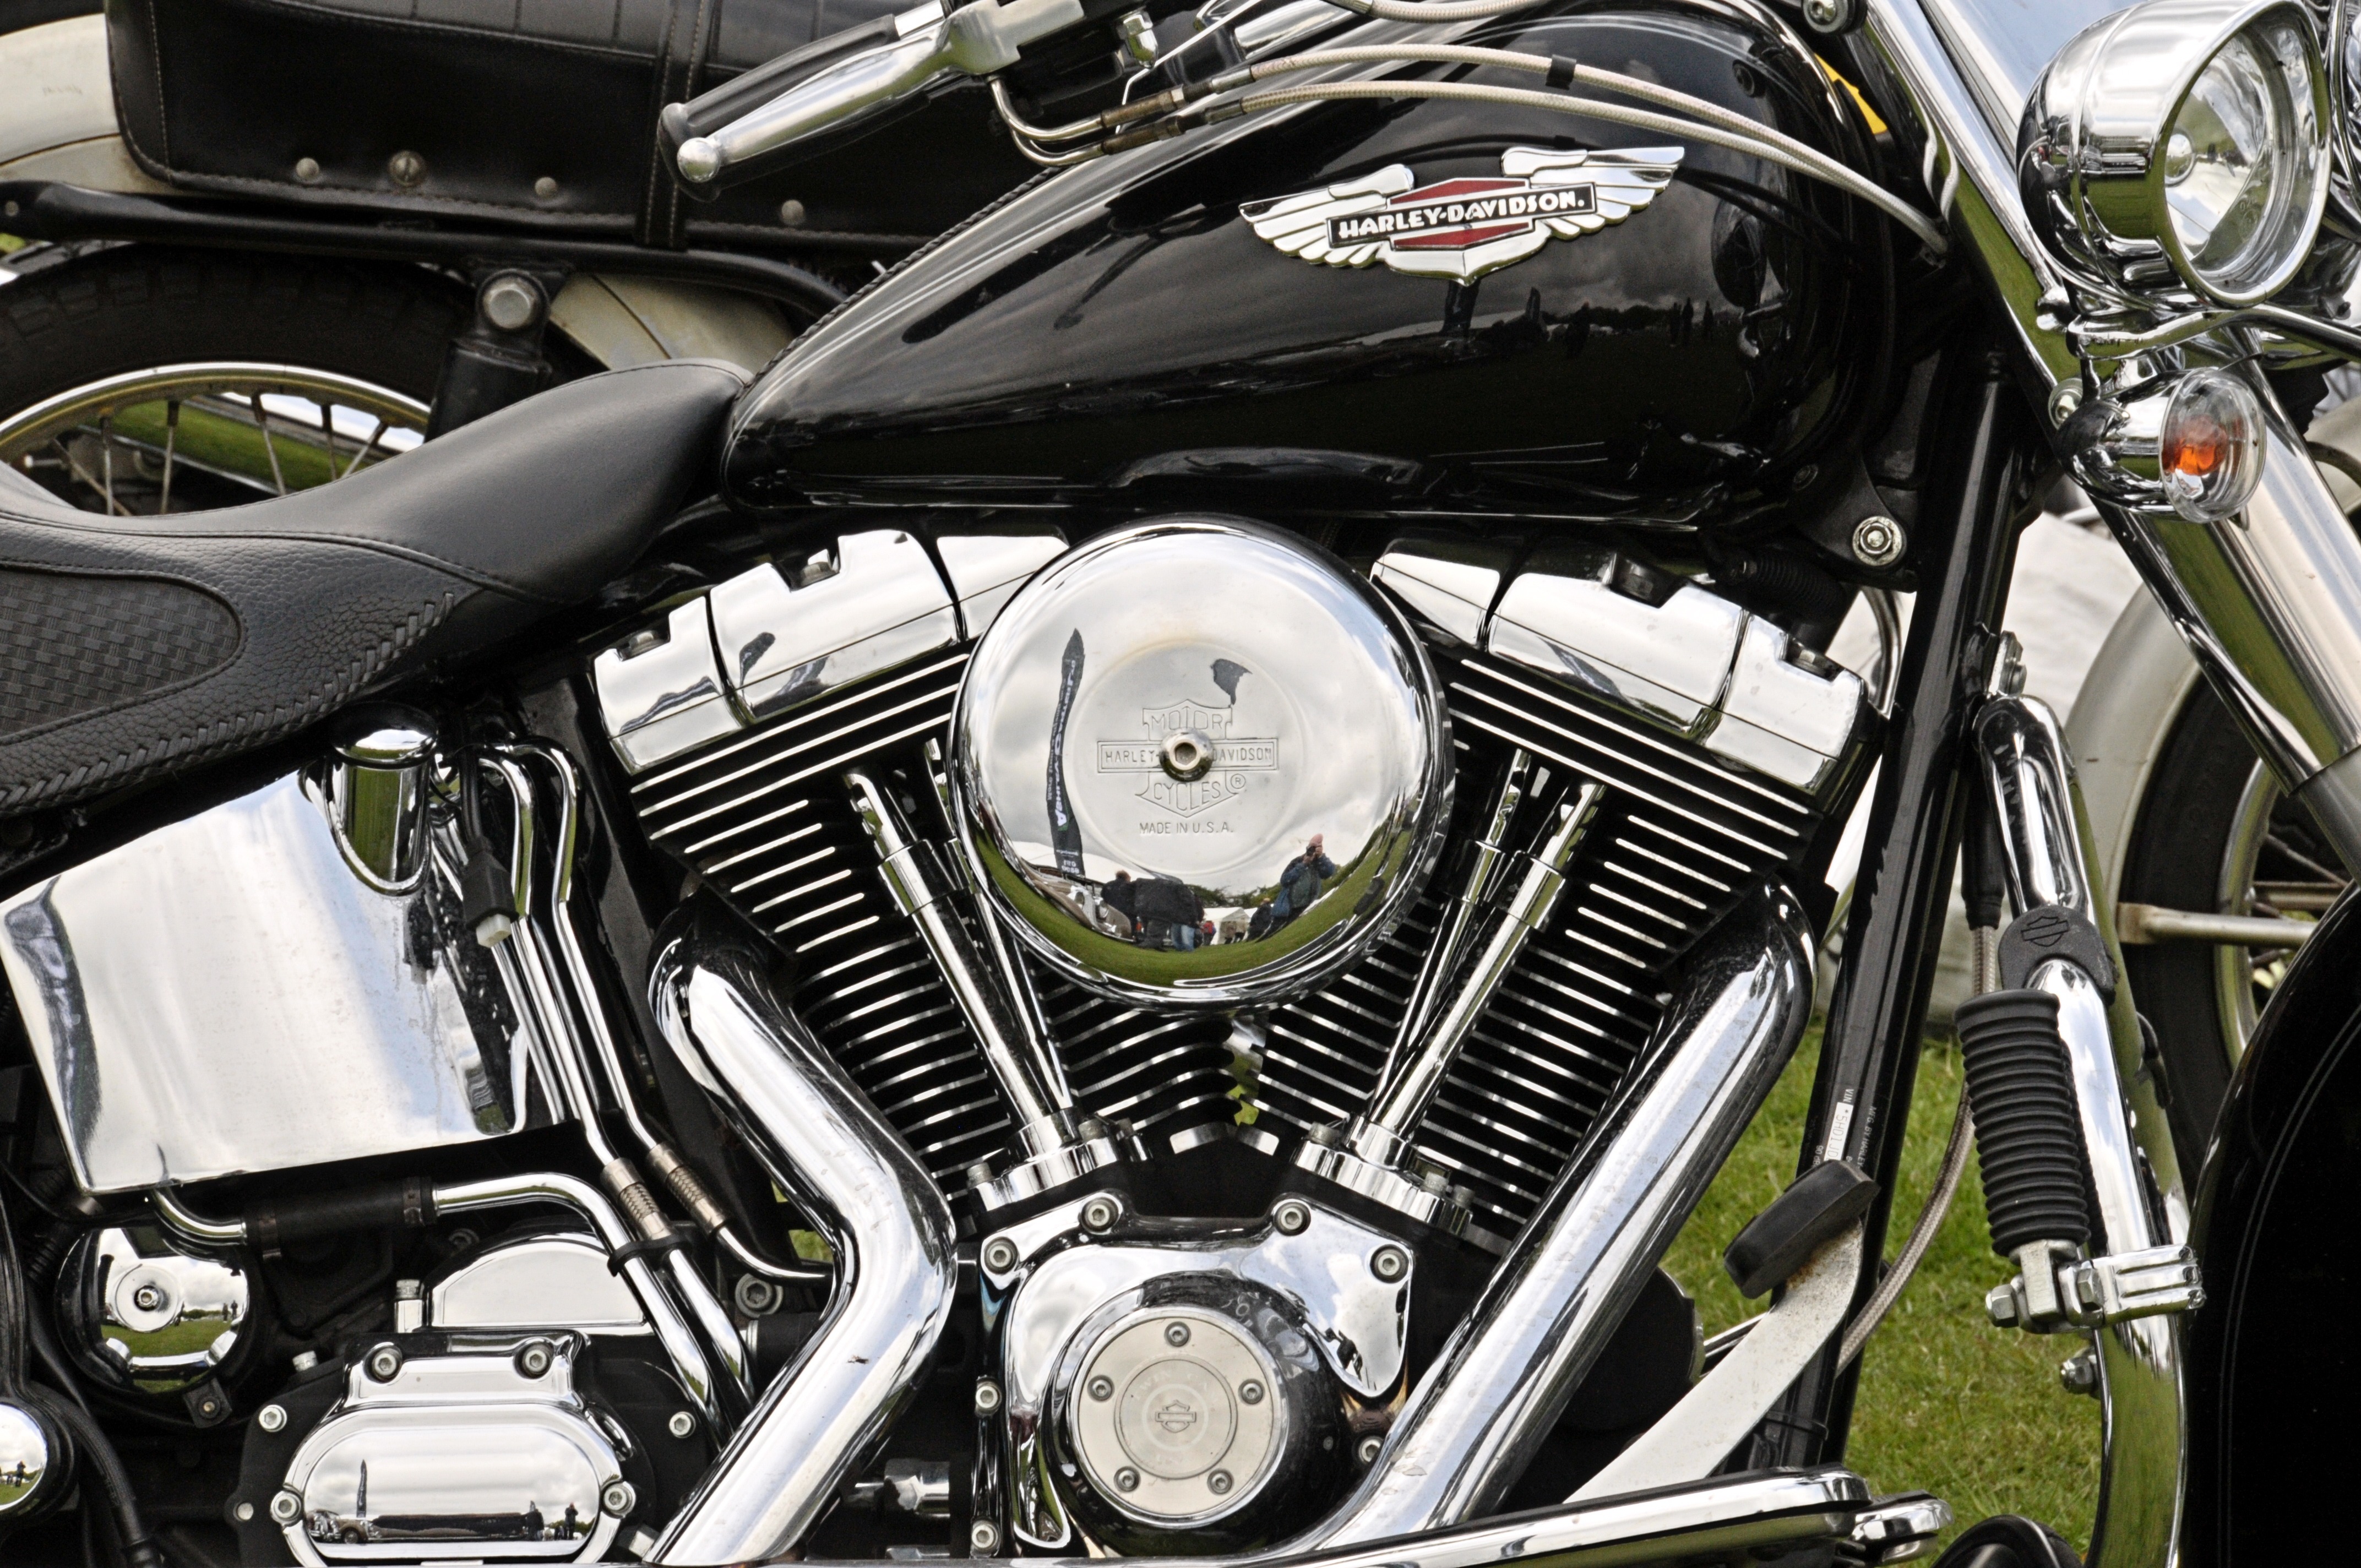
car, wheel, transportation, vehicle, motorcycle, motor vehicle, chrome, engine, chopper, harley davidson, cruiser, land vehicle, automobile make, automotive exterior, automotive design, performance car, automotive engine part